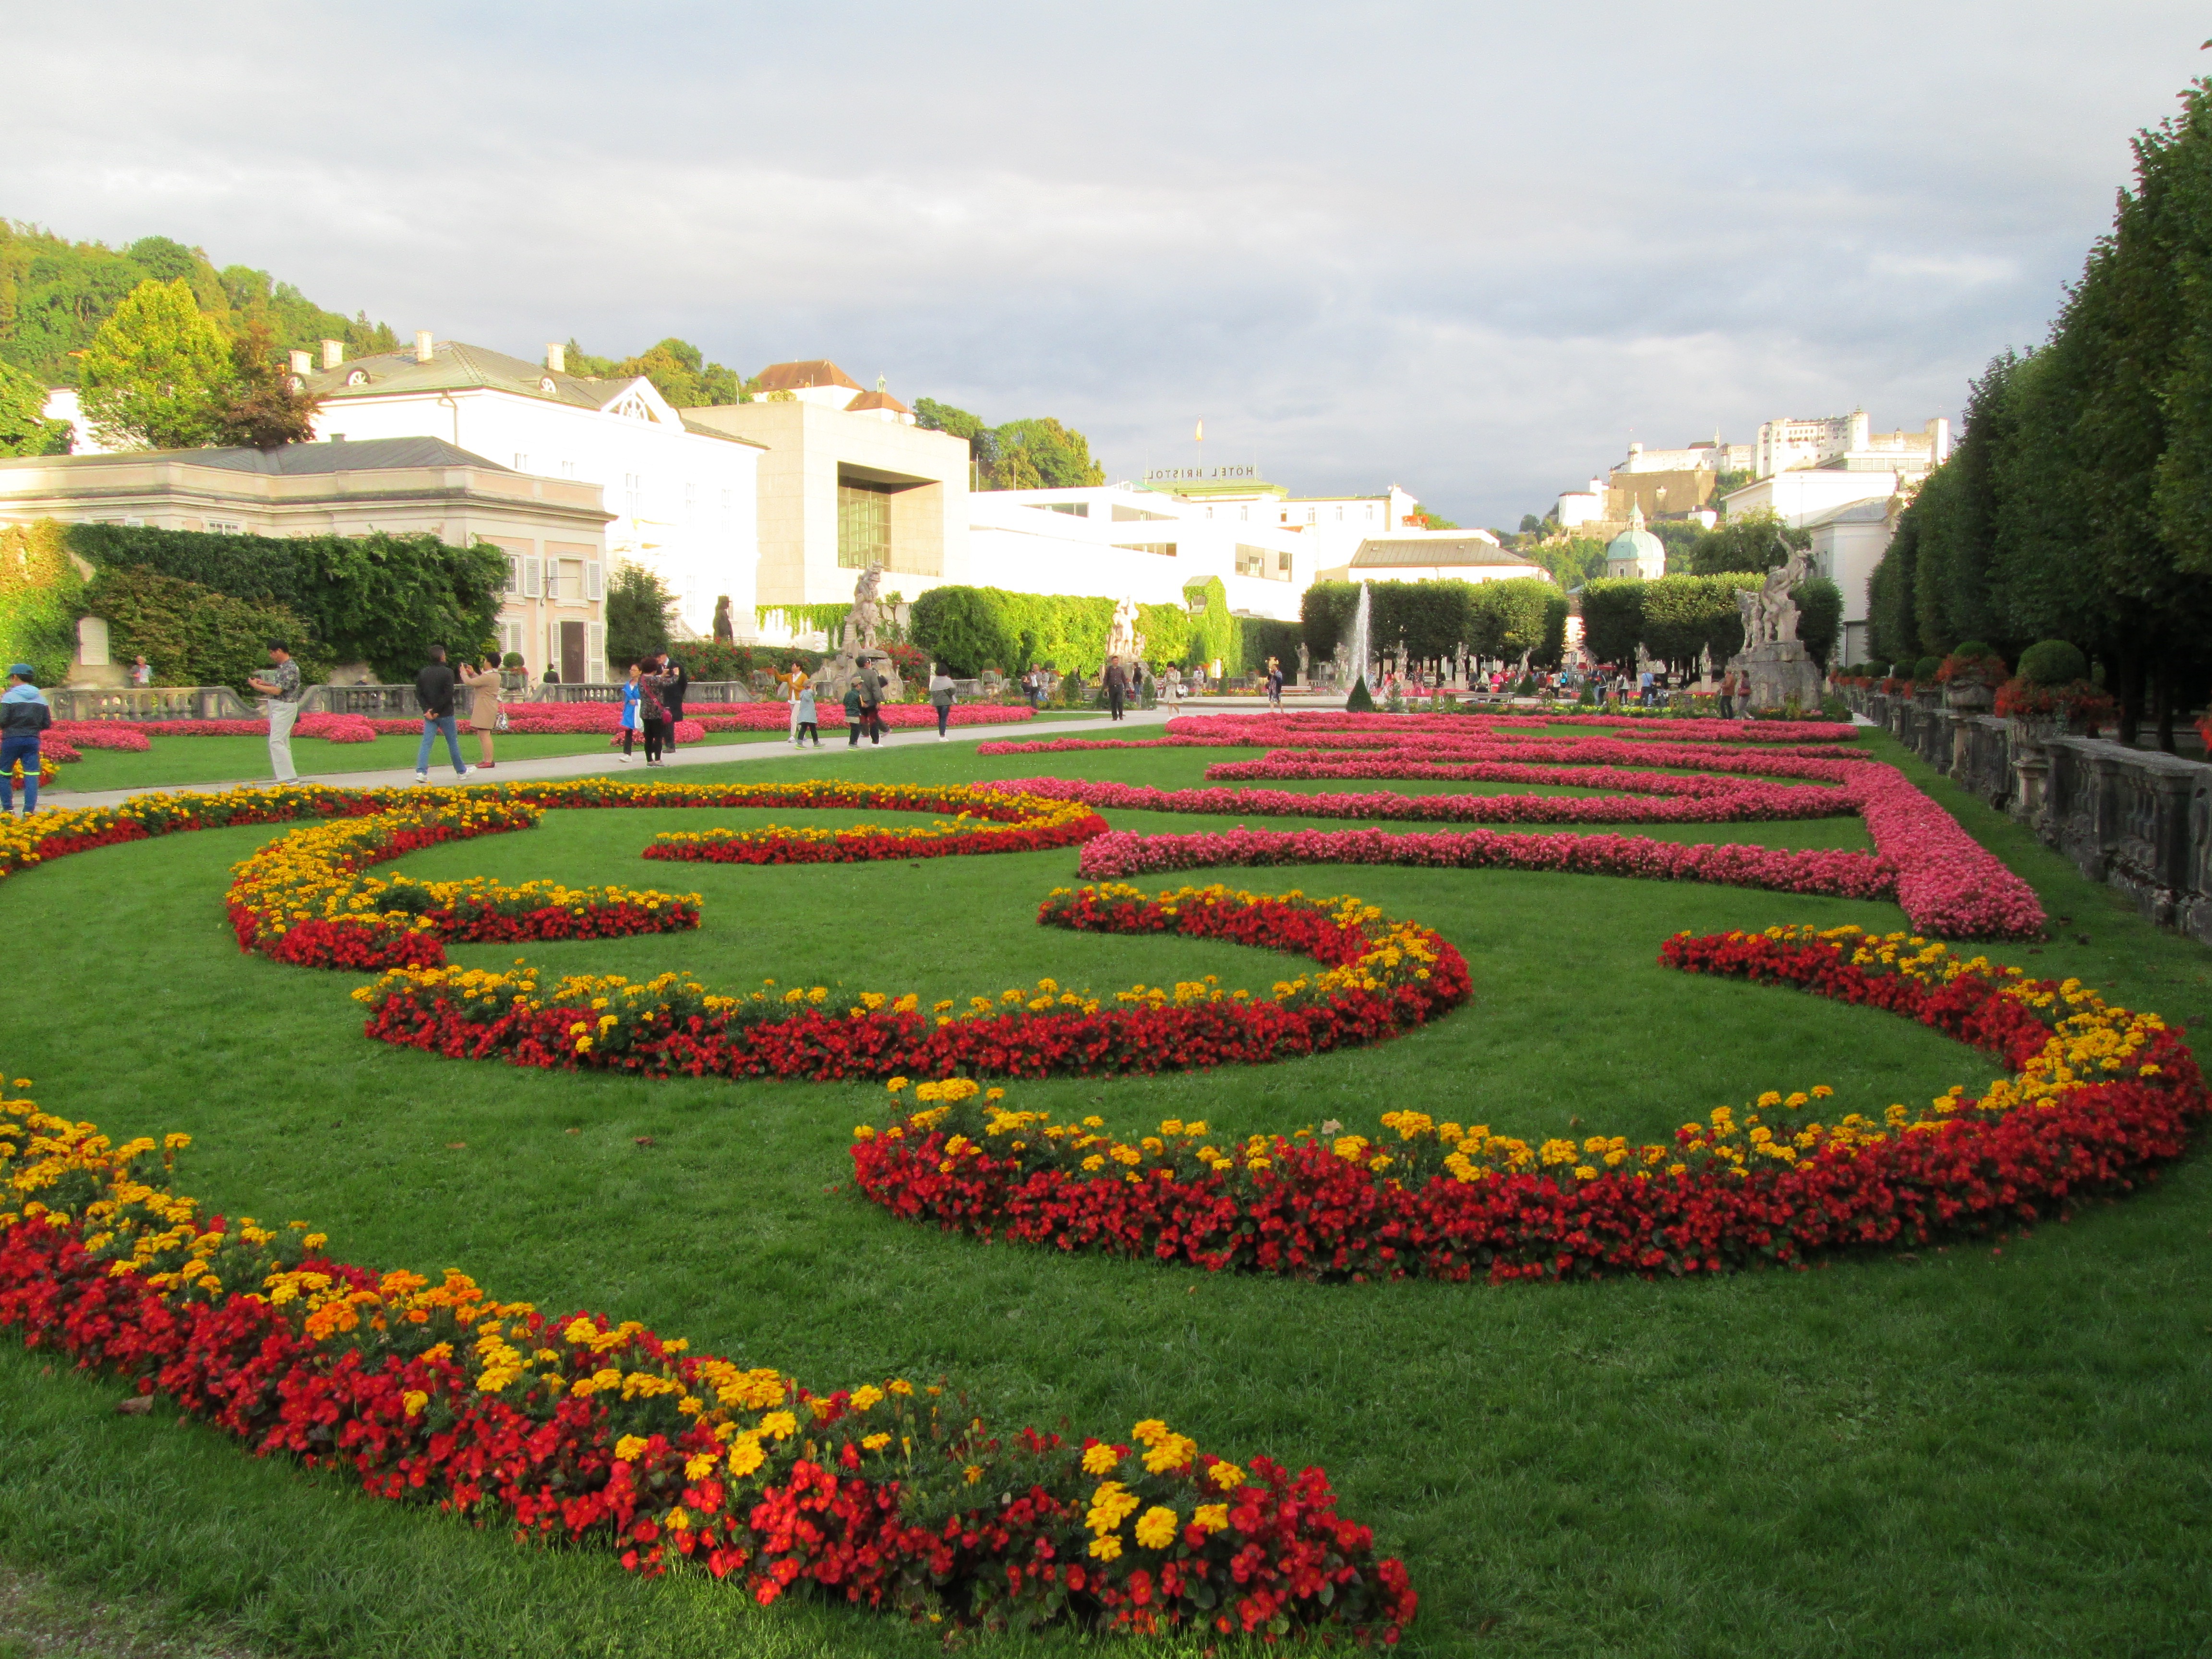
grass, plant, lawn, flower, summer, park, garden, flowers, austria, shrub, arc, botanical garden, estate, flower garden, salzburg, mirabel gardens